Urban planning of Barcelona

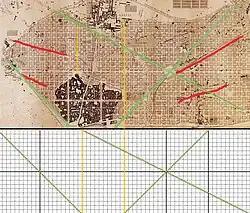
Projection of module 10 used by Cerdá for the layout of the main and diagonal roads. In red, some of the old roads that have survived the Cerdà grid

Another factor that favored the urban planning of these years was the confiscation of 1836, which left numerous plots of land that were built on or converted into public spaces, such as La Boqueria and Santa Catalina markets, the Gran Teatro del Liceo (Liceu) and two squares designed by Francesc Daniel Molina i Casamajó: the Plaça Reial and the Plaça del Duc de Medinaceli.